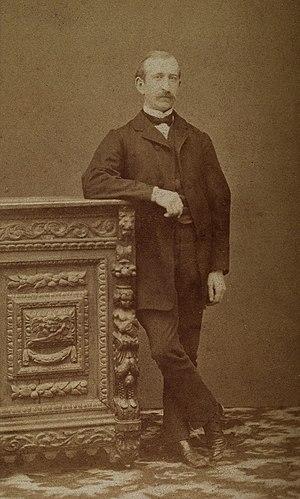
Jules Raulin, né le 6 septembre 1836 à Mézières et décédé le 25 mai 1896 à Lyon est un chimiste et biologiste français.